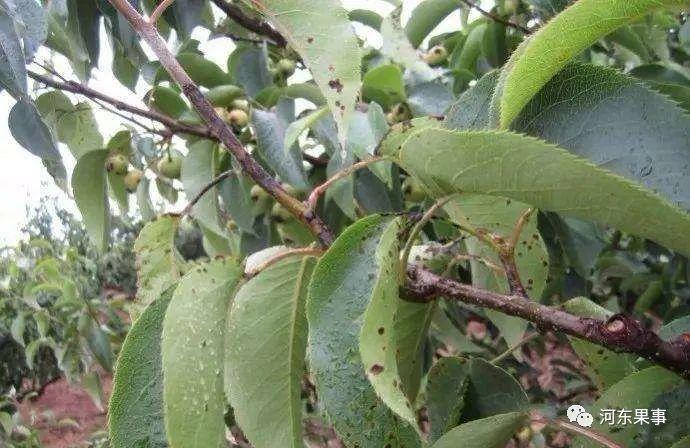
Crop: apple
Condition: scab